Turner Field

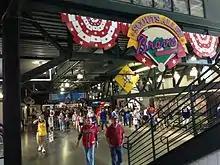
Scouts Alley was located beneath the stadium's left field seating area.

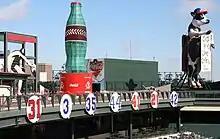
Retired numbers (removed prior to the 2013 season and replaced with markers along the terraces)

During its tenure, Turner Field was also used as a concert venue, with capacity of up to 60,000. Among the performers who performed at the stadium are the Dave Matthews Band, Metallica, Eminem, Paul McCartney and The Rolling Stones.